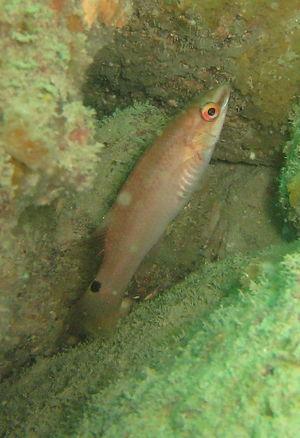
Ctenolabrus rupestris à Saint-Quay-Portrieux
Les Labridae, ou communément nommés les Labres, représentent une vaste famille de poissons avec plus de 500 espèces distinctes. Ils constituent la deuxième plus grande famille des poissons marins et la troisième plus importante famille de l'ordre des Perciformes.
Le cténolabre, Ctenolabrus rupestris, est une espèce de poissons marins appartenant à la famille des Labridae. C'est la seule espèce de son genre Ctenolabrus.